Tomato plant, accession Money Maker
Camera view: tilt-top (135 deg); turntable rotation: 240 degrees
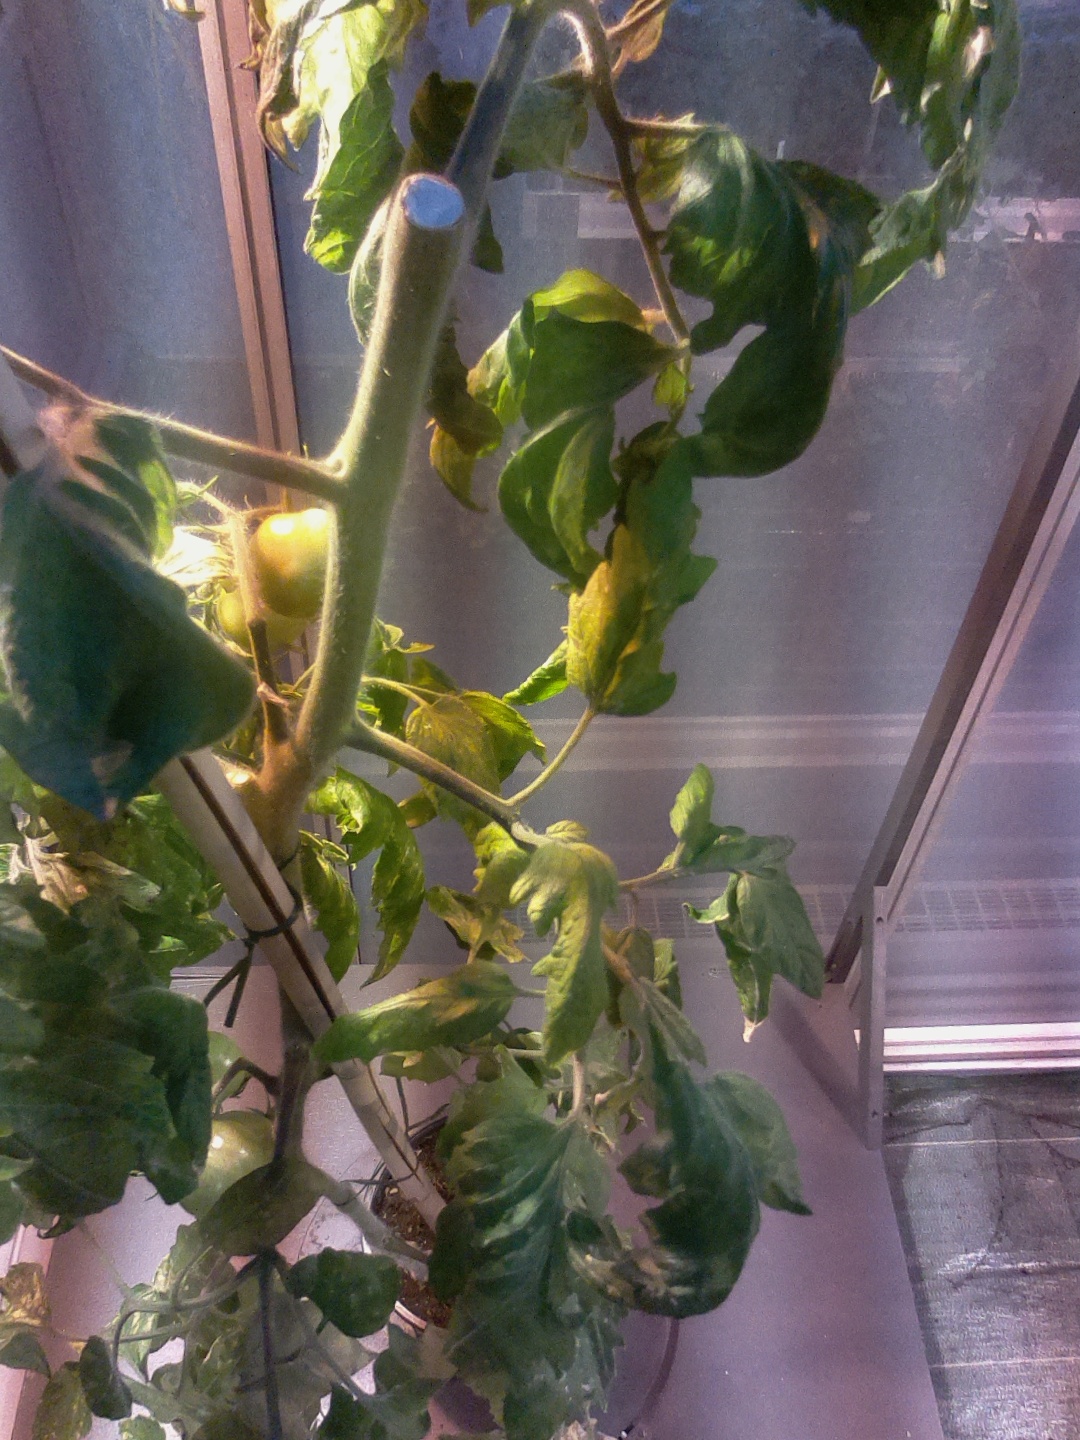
BBCH growth stage 76: 60%-70% of final fruit size